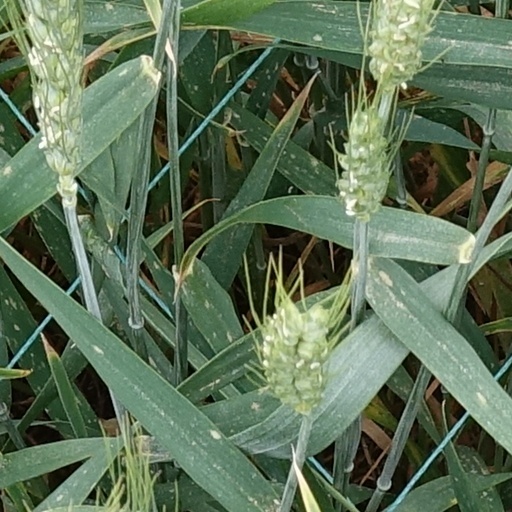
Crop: wheat